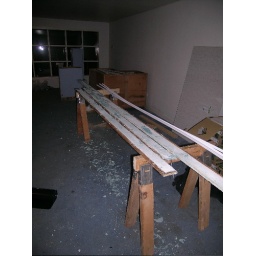
The bedroom baseboards sit in the living room awaiting a good sand and finish.